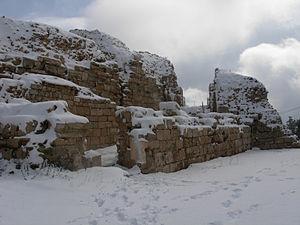
Israël - Safed - la citadelle sous la neige au cours de l'hiver 2008.